Ferrari SF-23

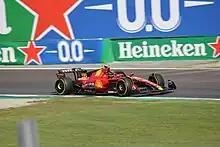
SF-23 with a celebratory livery at Monza

On 22 December 2022, Ferrari announced that the car would be launched on 14 February 2023. The car was revealed as SF-23 on 7 February 2023, a week before the official launch.